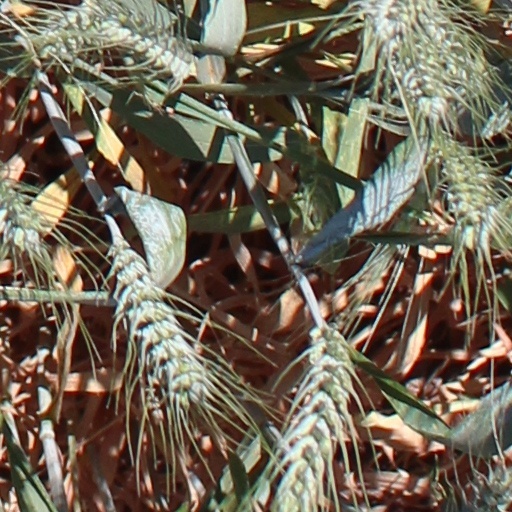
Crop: wheat